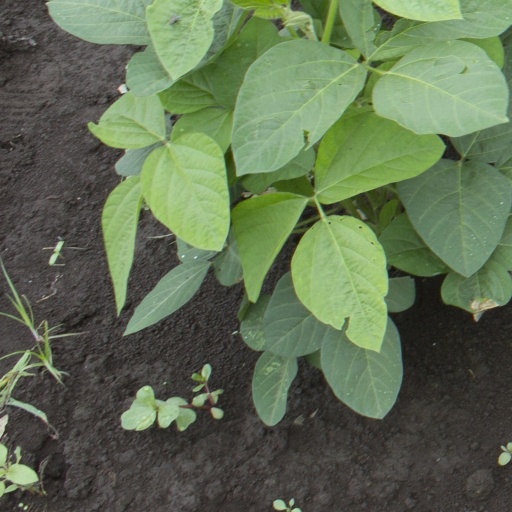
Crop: soybean